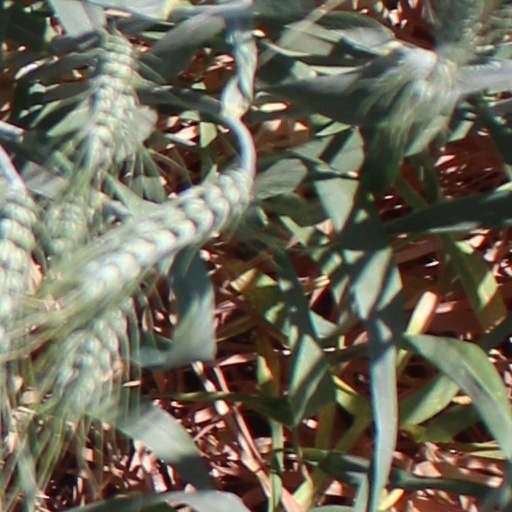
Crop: wheat